Maltese heraldry

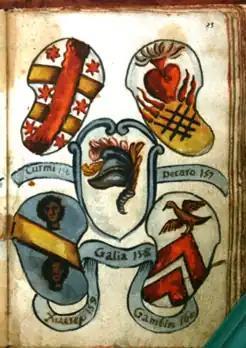

Arms started to be granted not only to aristocrats but also to people of stature as means of identification in times of high illiteracy.